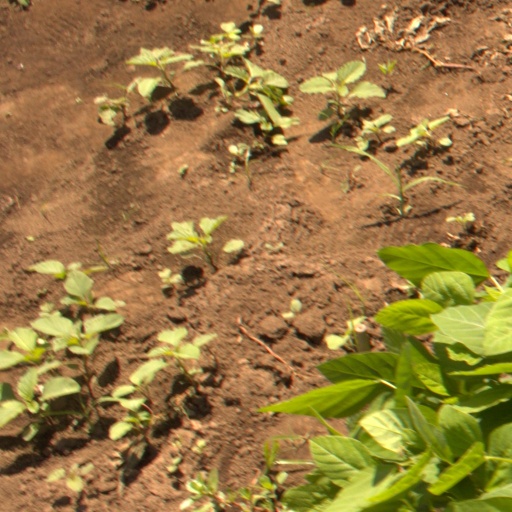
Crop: soybean